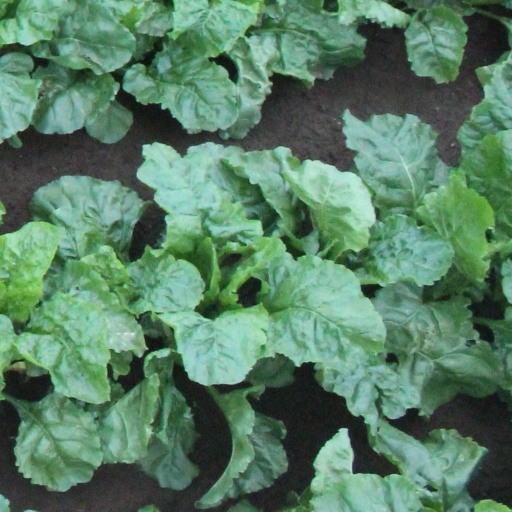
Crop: sugar beet